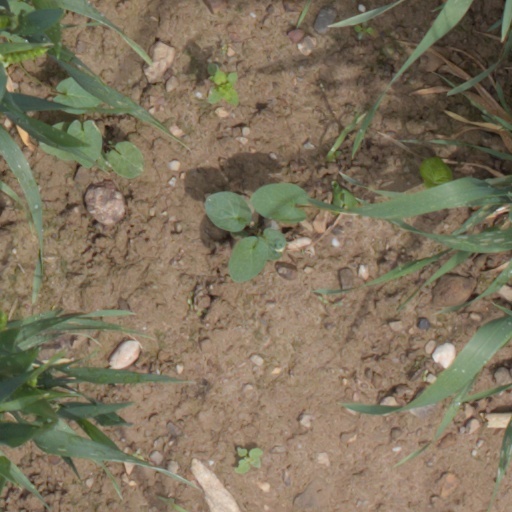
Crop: wheat